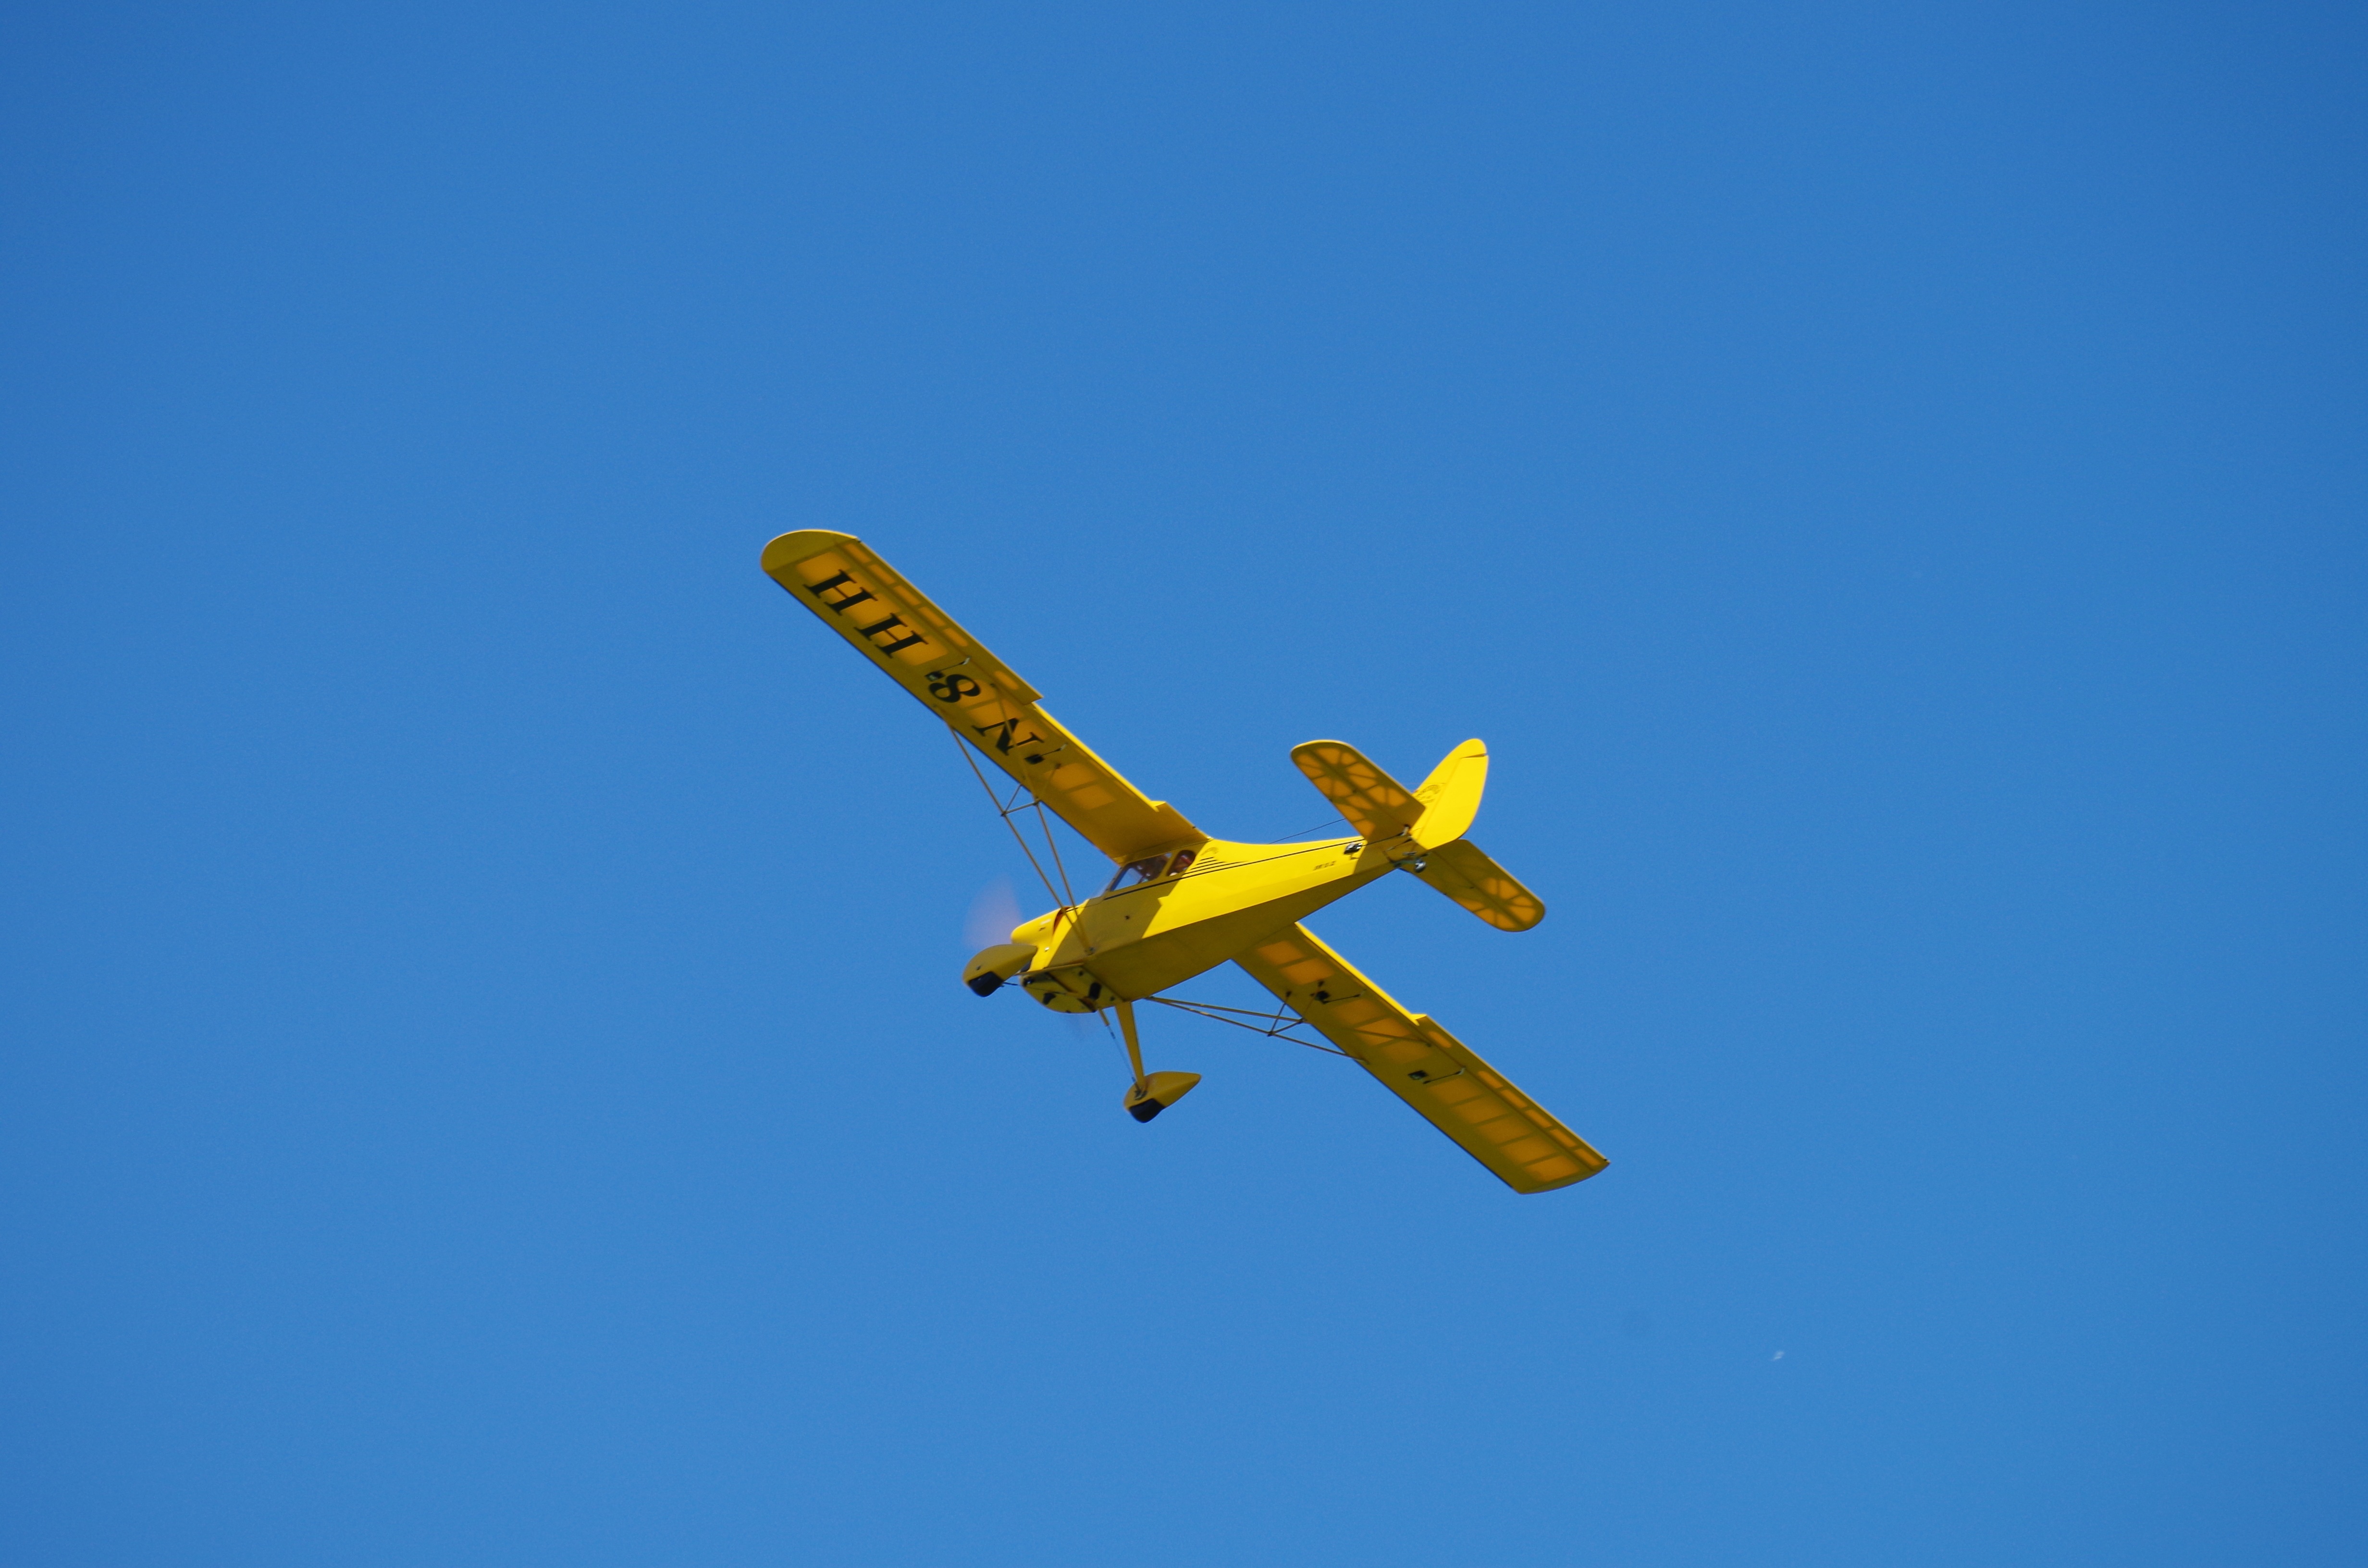
wing, sky, flying, airplane, aircraft, model, vehicle, airline, aviation, flight, airliner, propeller, air show, air force, aerobatics, monoplane, air travel, atmosphere of earth, aircraft engine, general aviation